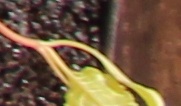
Label: Sugar beet